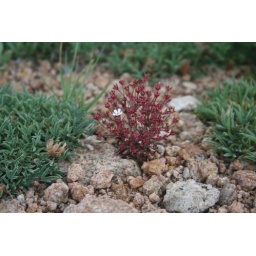
Wild flower from continental divide, above tree line near Monarch Pass.